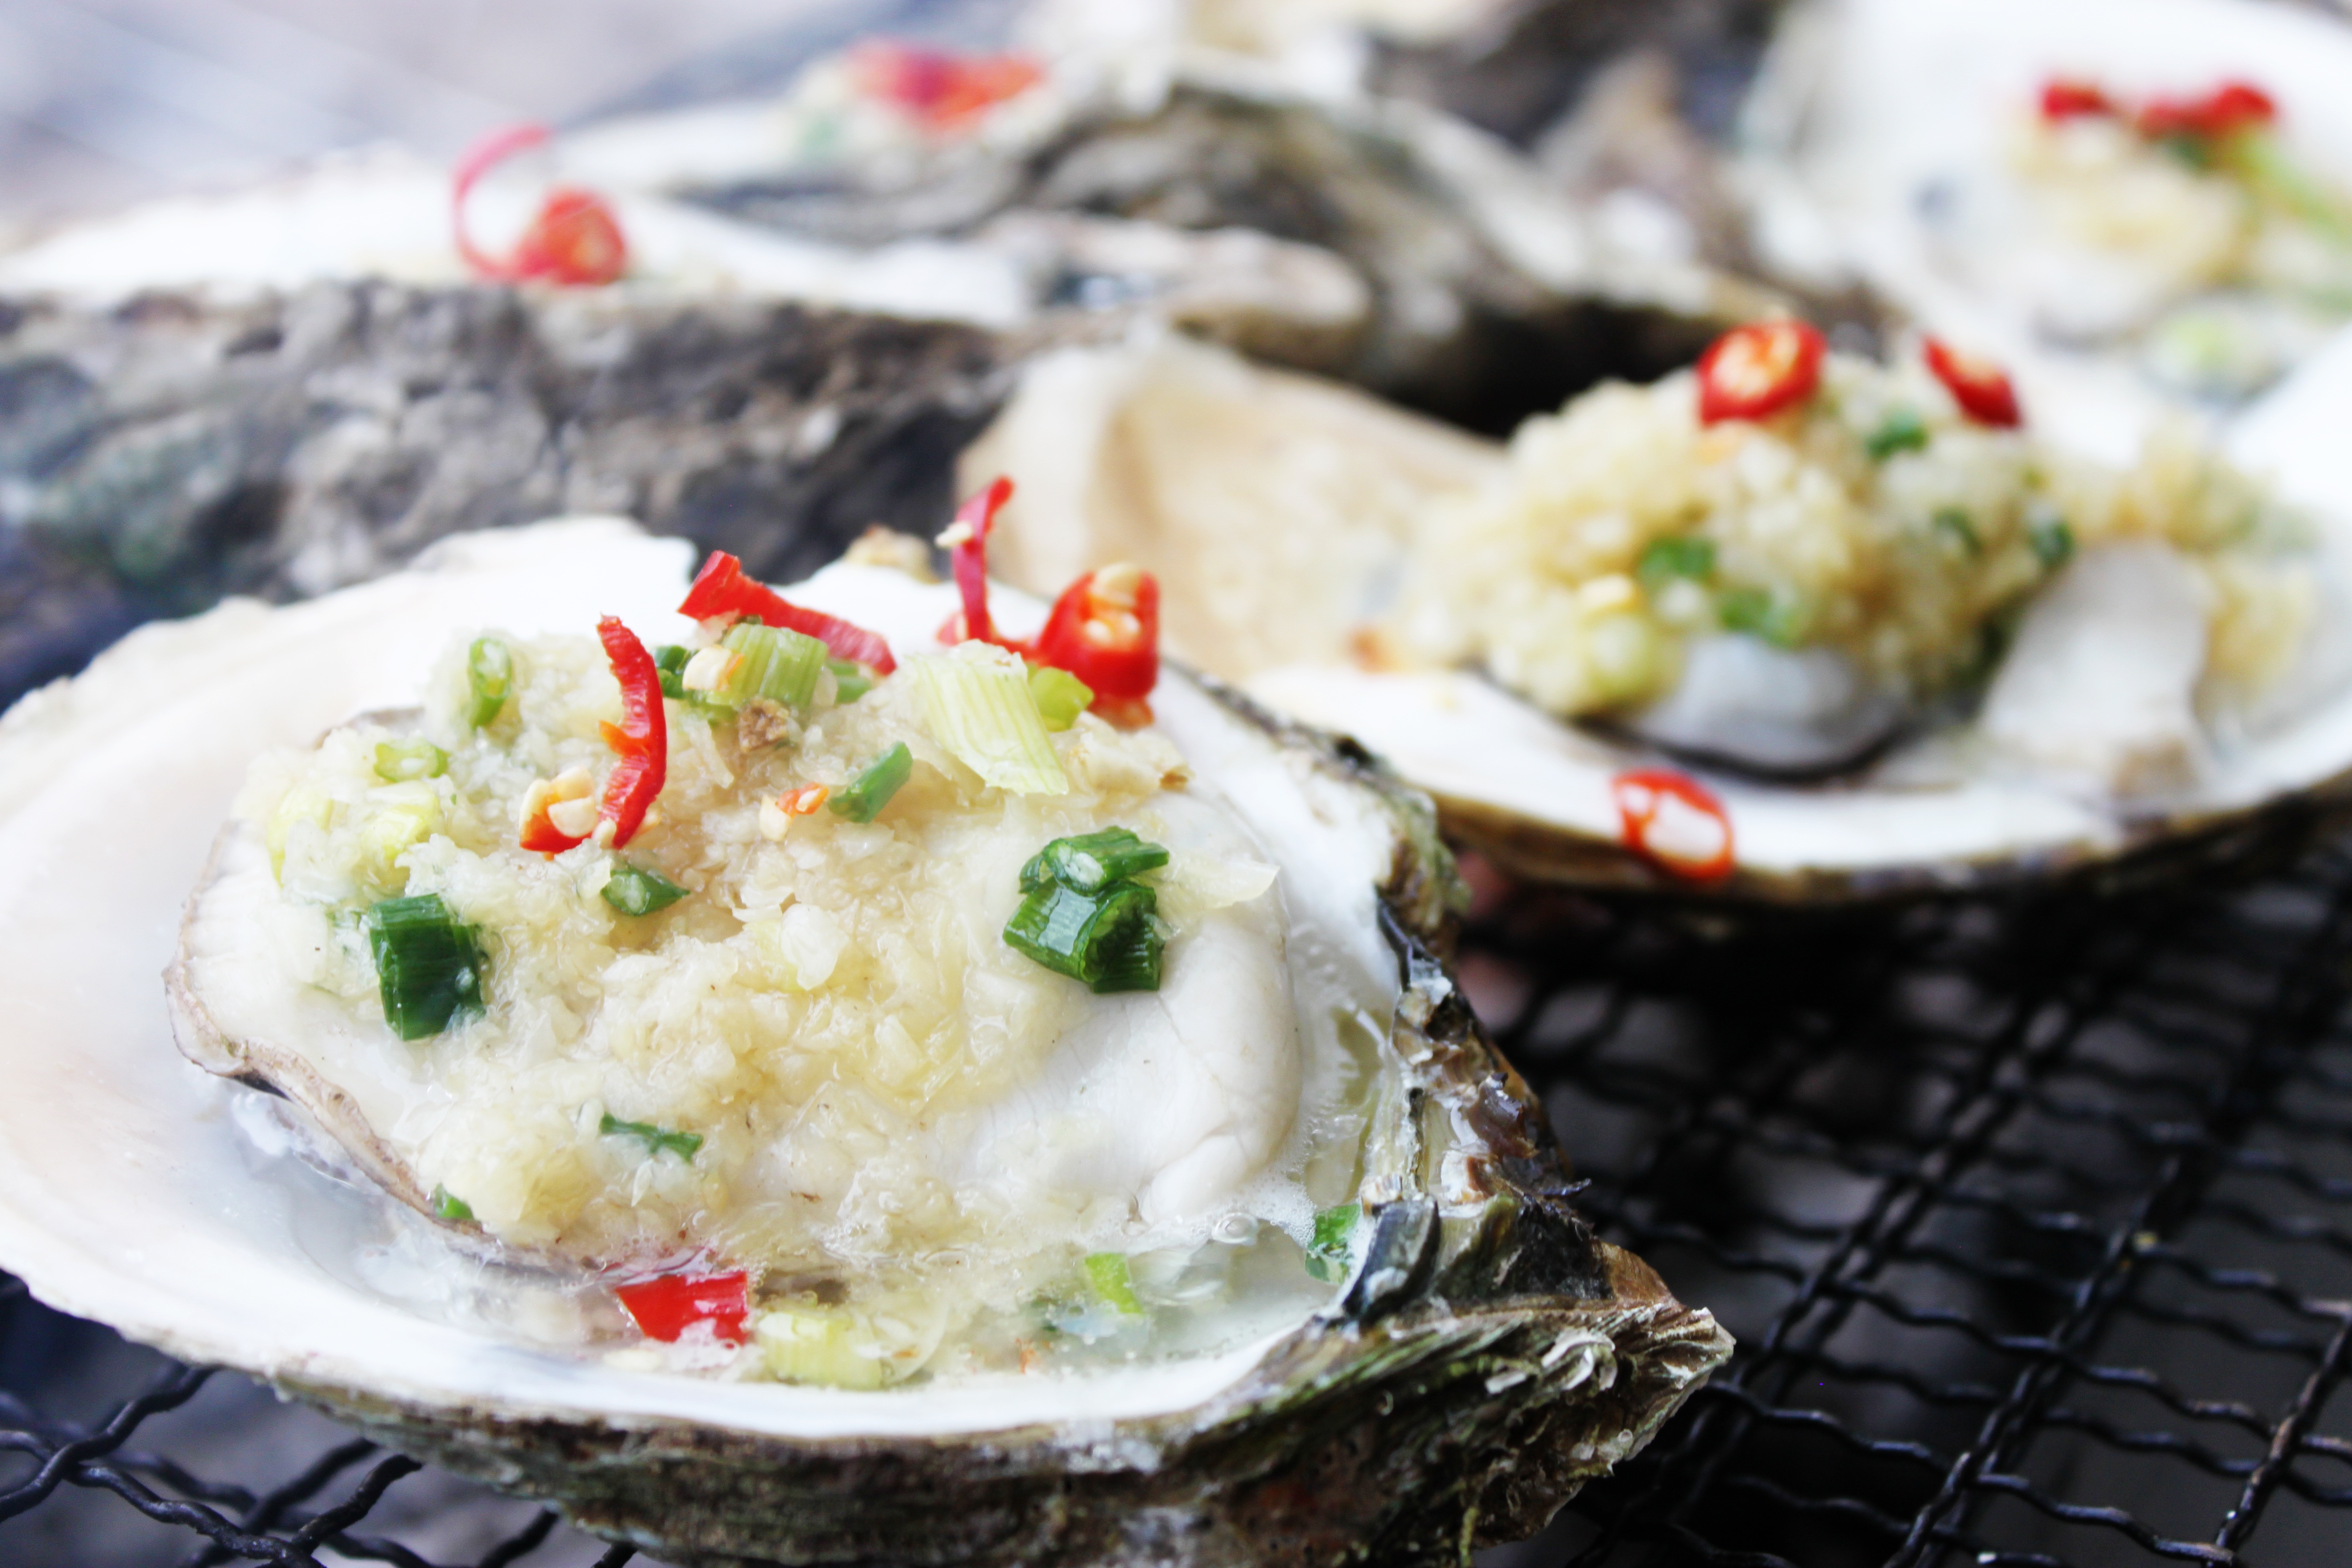
dish, meal, food, produce, oyster, seafood, fish, breakfast, cuisine, asian food, clams oysters mussels and scallops, garlic a fan of oysters, grilled oysters, garlic fans